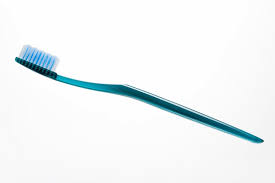
Waste category: trash